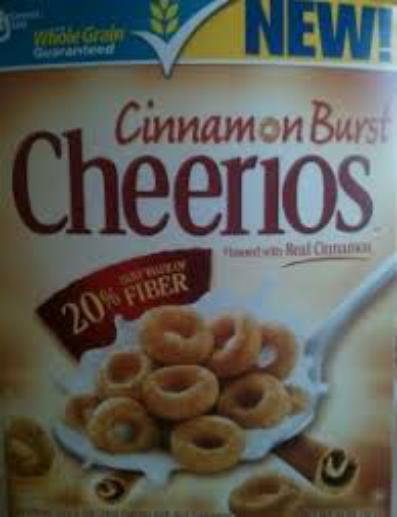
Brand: Cinnamon Burst Cheerios
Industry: Food